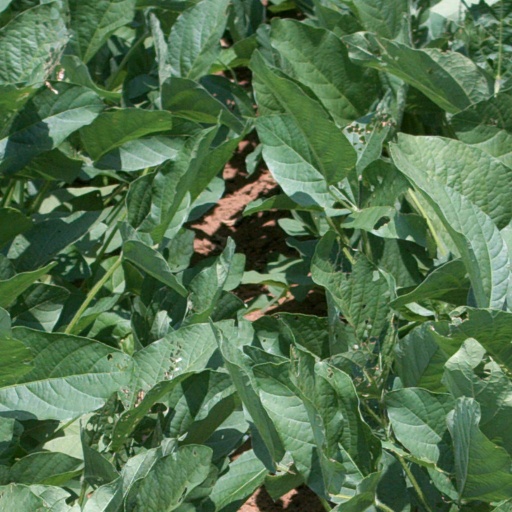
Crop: soybean